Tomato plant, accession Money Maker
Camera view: tilt-top (135 deg); turntable rotation: 240 degrees
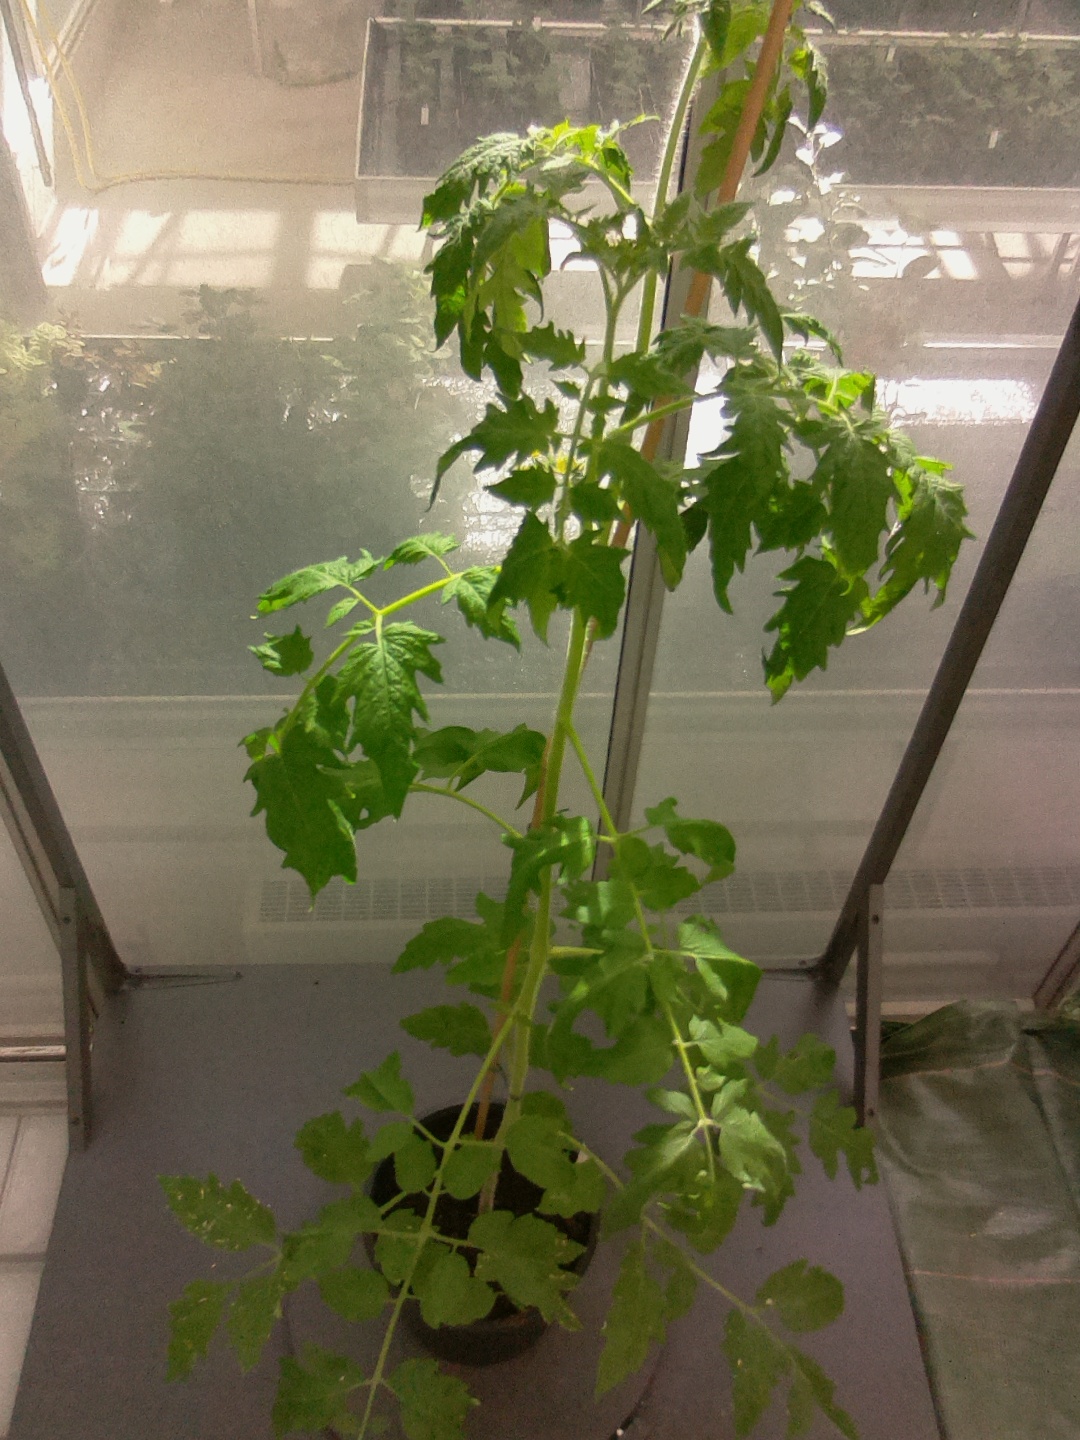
BBCH growth stage 63: 30%-40% of flowers open